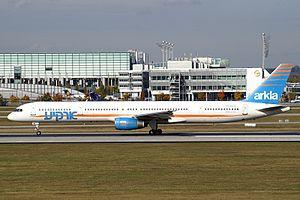
Les attentats du 28 novembre 2002 à Mombasa se réfèrent à des attaques terroristes sur un hôtel appartenant à des Israéliens et un avion appartenant à une compagnie aérienne israélienne à Mombasa, au Kenya. Un véhicule tout-terrain s'est écrasé contre une barrière devant l'Hôtel Paradise et se fait exploser, tuant 13 personnes et en blessant 80. Dans le même temps, les attaquants ont tiré deux missiles sol-air courte portée sur un avion de ligne charter d'une compagnie aérienne israélien. Le Paradise Hôtel est le seul hôtel appartenant à des Israéliens dans la région de Mombasa.
Arkia est une compagnie aérienne régulière pour ses vols en Israël et charter pour ses vols dans le monde, Arkia s'est largement diffusée en Europe grâce à ses prix attractifs.